Geum triflorum

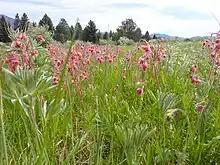
Typical western US habitat. Photo taken in Burke Park, Bozeman, Montana

"G. triflorum" grows in open, non-forested habitat with well drained soils. This includes meadows in montane forests, prairies of the upper Midwest, and alvars in Michigan, New York, Ontario, and Manitoba. Plants are tolerant of clay soils when slopes provide drainage, but intolerant of being waterlogged, particularly in winter. They require good moisture for new plants to establish and prefer areas that are well supplied with water in the spring, but tolerant of drought in summer and healthier with drier soils in summer. In habitats with more precipitation they will often be found in areas with more freely draining soils and/or on areas raised up above the surrounding landscape. In drier habitats plants will often be found in lower areas that have additional moisture from spring runoff. Prairie smoke plants are tolerant of some shade and prefer some afternoon shade in climates with hot summers.